Kalisto (wrestler)

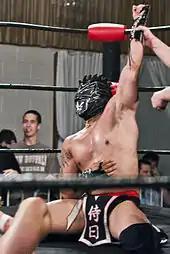
Samuray del Sol in May 2012

After returning from his "¿Quién Pinta Para La Corona?" stint in Mexico, Samuray, looking to showcase the "new Samuray del Sol", made his debut for Combat Zone Wrestling (CZW) on February 4, 2012, in a match, where he was defeated by A. R. Fox. Samuray credits the match with opening doors for him to bigger promotions, including Dragon Gate USA. On March 10, Samuray and Uhaa Nation survived an eight-man elimination match to qualify for the Best of the Best 11 tournament. The tournament took place on internet pay-per-view on April 14 and saw Samuray defeat Chuck Taylor and Johnny Gargano in a three-way first round match. Later that same event, Samuray was defeated in his semifinal match by A. R. Fox.